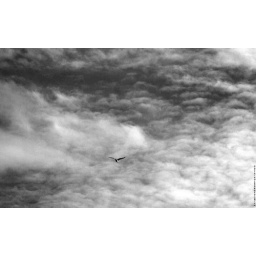
A bird in the sky